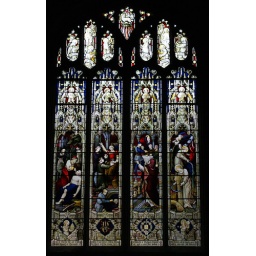
Stained glass window in St Nicholas' church, Newbury